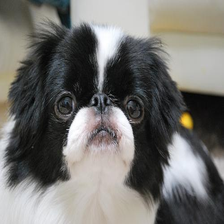
Species: dog
Breed: japanese chin